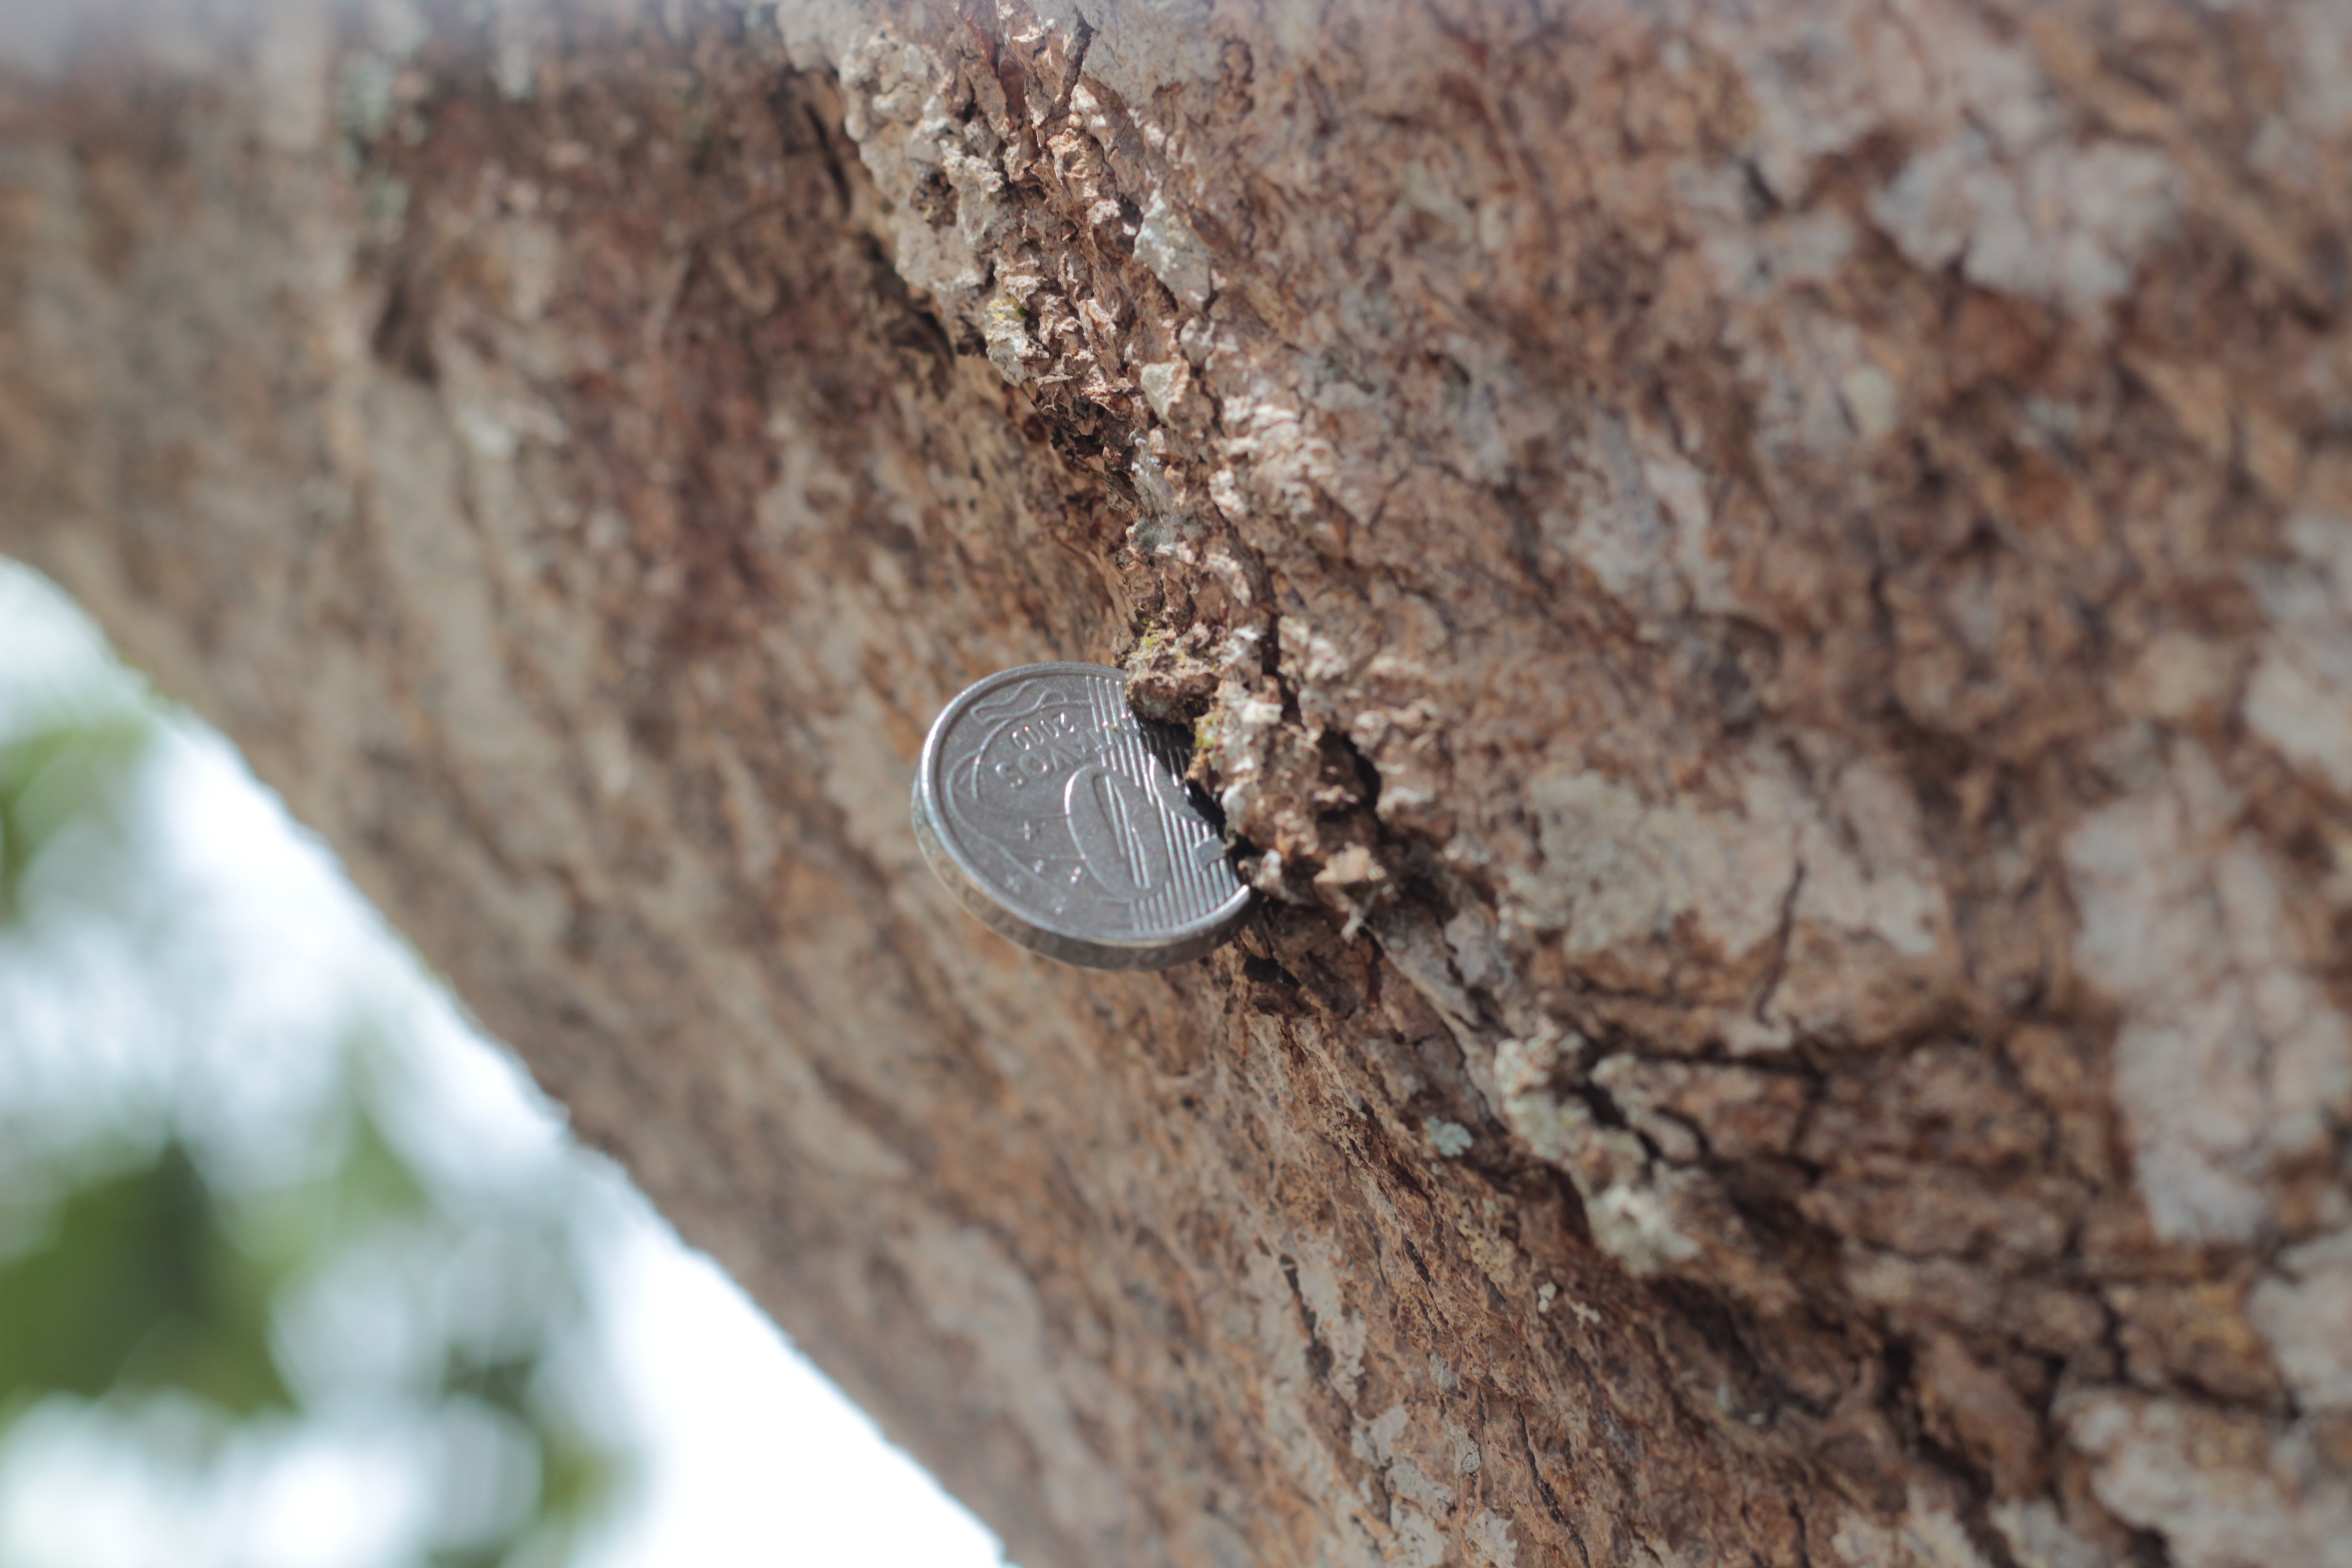
tree, branch, wood, leaf, trunk, wildlife, insect, money, soil, fauna, invertebrate, close up, currency, value, economy, income, financial, savings, macro photography, salary, budget, accounting, brazilian currency